The Jack-Knife Man

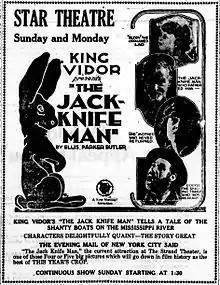
Newspaper advertisement

The Jack-Knife Man is a 1920 American silent drama film directed by King Vidor and his debut film with First National. A story of Christian charity and the virtues of self-help, the work reflects his "Creed and Pledge", a declaration of his artistic principles published the same year. Prints of the film survive in several film archives.